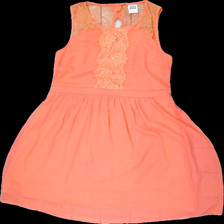
View: front
Type: Dress
Category: Ladies
Brand: Not in the list
Brand text on label: Vero Moda
Colors: Pink
Material: 100% poly
Cut: Regular
Size: L
Holes: Minor
Damage: Holes
Damage location: bottom left
Damage 2: Pulled threads in various places
Damage 2 location: middle center
Price range: <50
Recommended usage: Recycle
Description: Coral colored dress from Vero Moda, size L. Poor condition.